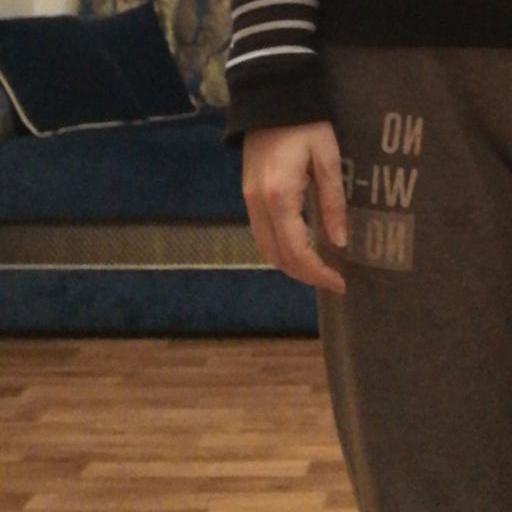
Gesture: no_gesture